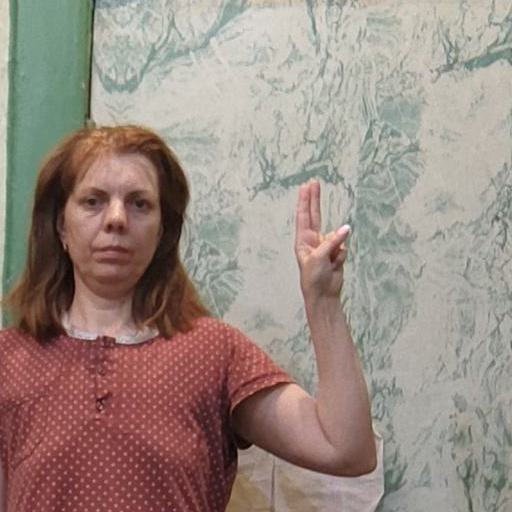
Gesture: two_up